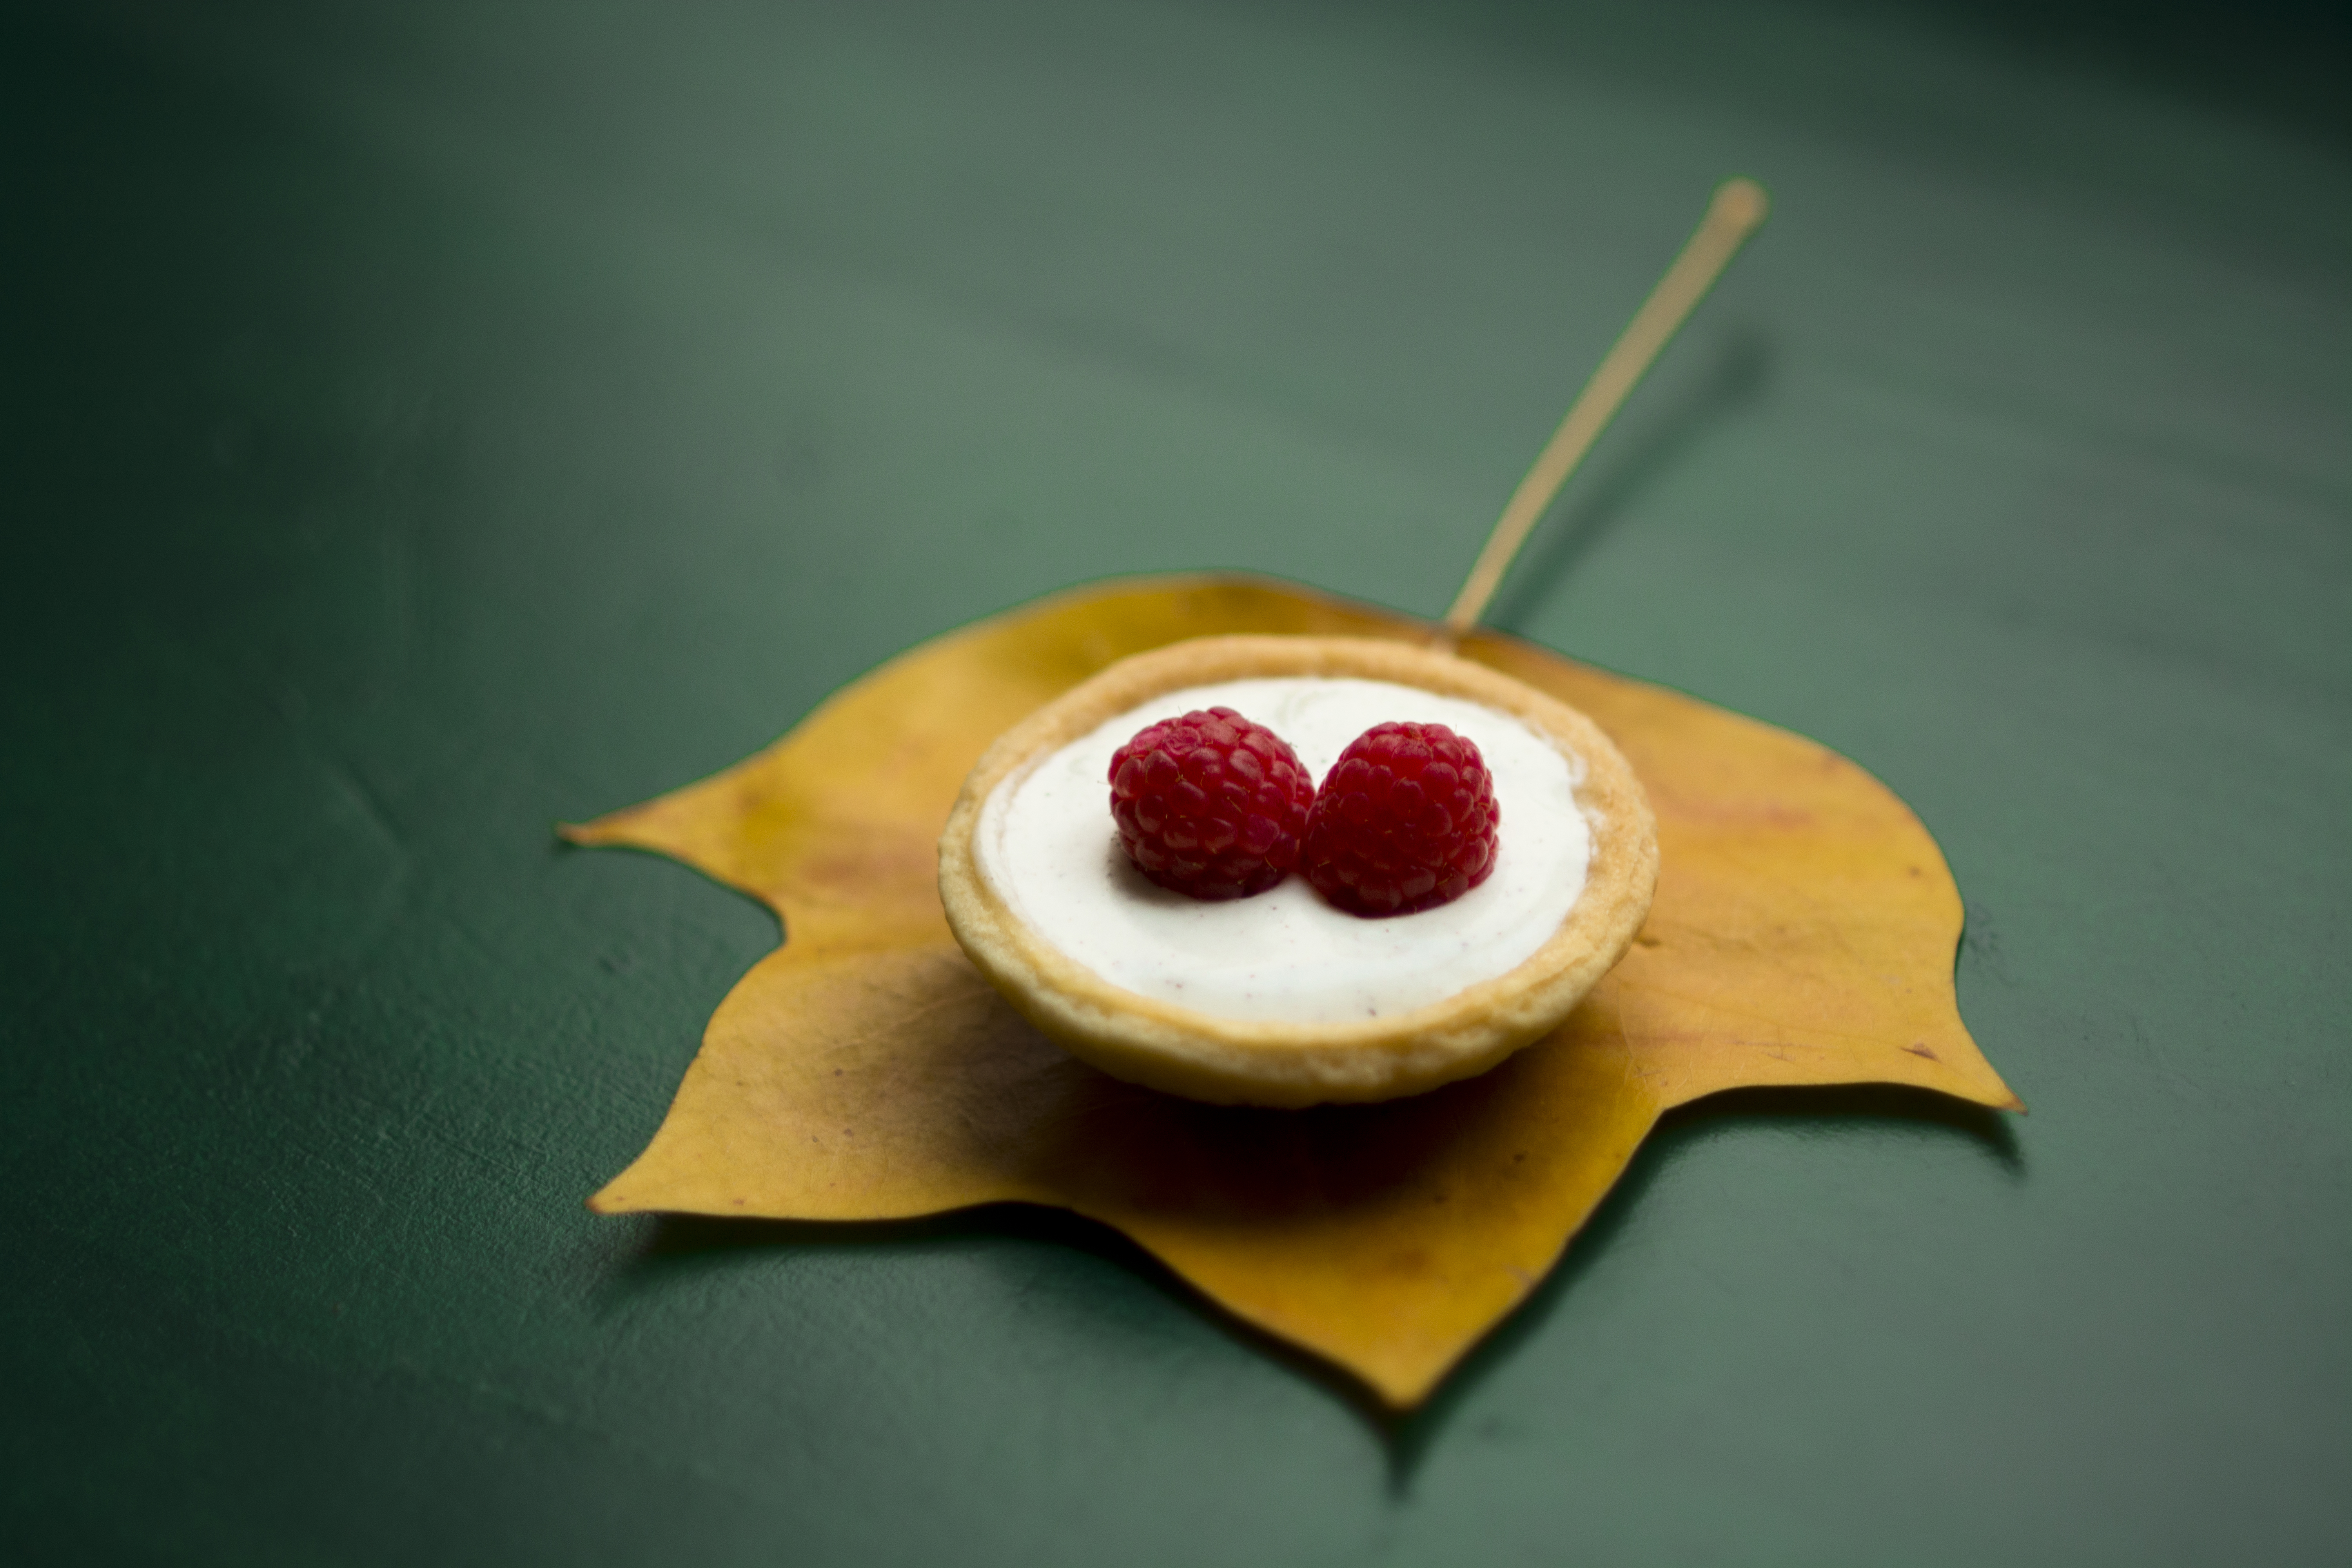
plant, fruit, leaf, flower, petal, food, red, produce, color, yellow, dessert, cuisine, close up, raspberries, fruits, tart, organ, sweetness, macro photography, flowering plant, land plant